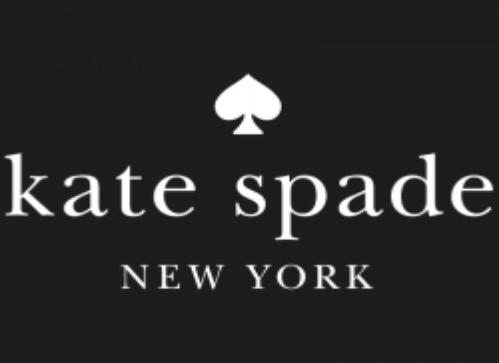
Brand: KATE SPADE-2
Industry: Clothes